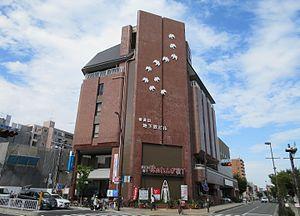
La gare de Shin-Nagata est une gare ferroviaire et station de métro localisée dans la ville de Kōbe, dans la préfecture de Hyōgo. Elle est exploitée par les compagnies JR West, sur la ligne Sanyô pour le ferroviaire et par le BTMK pour les lignes Kaigan et Seishin-Yamate pour le métro. Le numéro de gare est JR-A65 pour la JR West, S09 pour la station sur la ligne Seishin-Yamate et K10 pour la station sur la ligne Kaigan pour le Bureau des transports municipaux de Kobe.